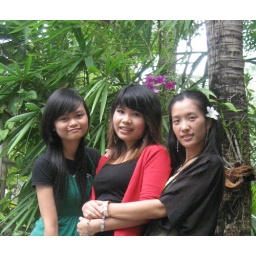
Three girls near a tree